The Robe

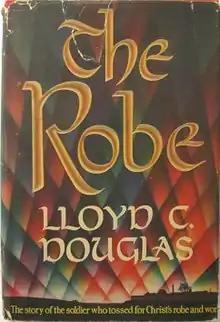
First edition

The Robe is a 1942 historical novel about the Crucifixion of Jesus, written by Lloyd C. Douglas. The book was one of the best-selling titles of the 1940s. It entered the "New York Times" Best Seller list in October 1942, four weeks later rose to No. 1, and held the position for nearly a year. "The Robe" remained on the list for another two years, returning several other times over the next several years including when the film adaptation (featuring Richard Burton in an early role) was released in 1953.